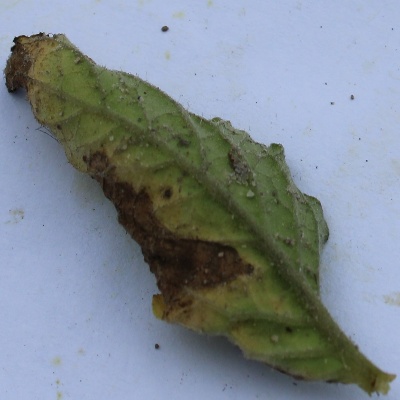
Crop: Tomato
Condition: verticulium wilt